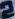
Number: 2